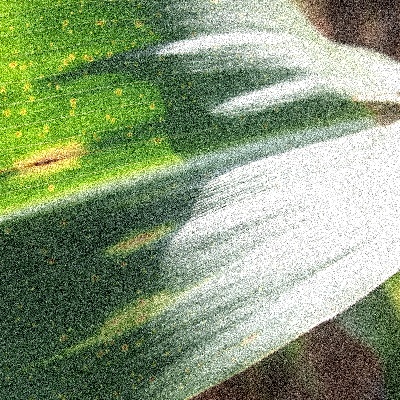
Label: Corn_(Maize)___Leaf_Spot